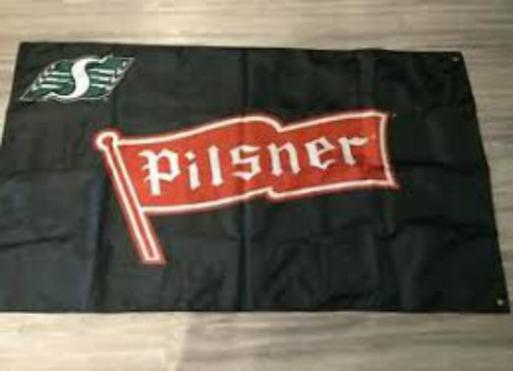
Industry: Food